Peacekeeping

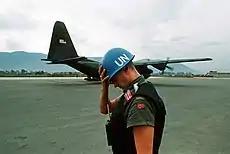
Norwegian Peacekeeper during the Siege of Sarajevo, 1992 - 1993, photo by Mikhail Evstafiev.

Experiences of peacekeeping during the Yugoslav Wars, especially failures such as the Srebrenica Massacre, led, in part, to the United Nations Peacebuilding Commission, which works to implement stable peace through some of the same civic functions that peacekeepers also work on, such as elections. The Commission currently works with six countries, all in Africa. In 2013 the U.N. Security Council unanimously passed Resolution 2122, which among other things calls for stronger measures regarding women's participation in conflict and post-conflict processes such as peace talks, gender expertise in peacekeeping missions, improved information about the impact of armed conflict on women, and more direct briefing to the Council on progress in these areas. Also in 2013, the Committee on the Elimination of Discrimination against Women (CEDAW), a UN women's rights committee, said in a general recommendation that states that have ratified the UN Women's Rights Convention are obliged to uphold women's rights before, during, and after conflict when they are directly involved in fighting, and/or are providing peacekeeping troops or donor assistance for conflict prevention, humanitarian aid or post-conflict reconstruction.